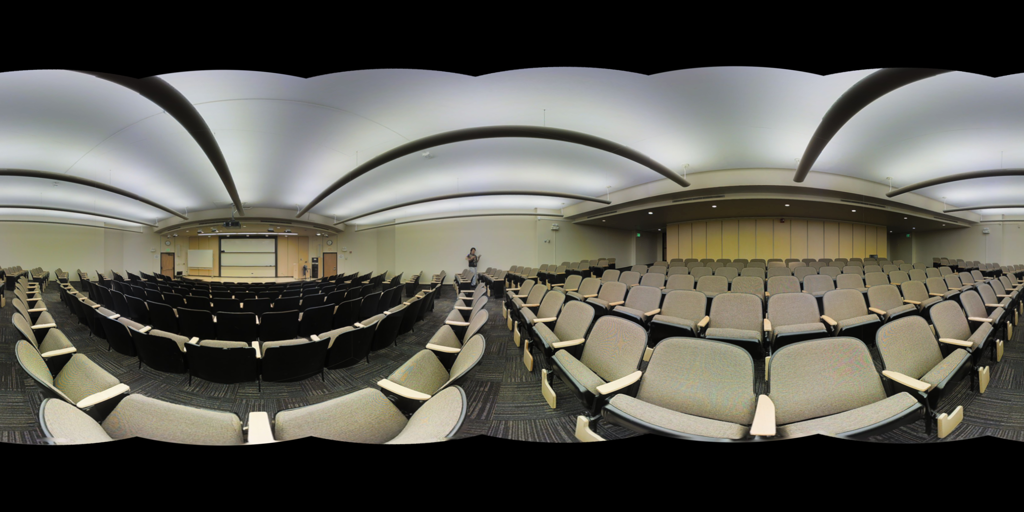
Referred object: person